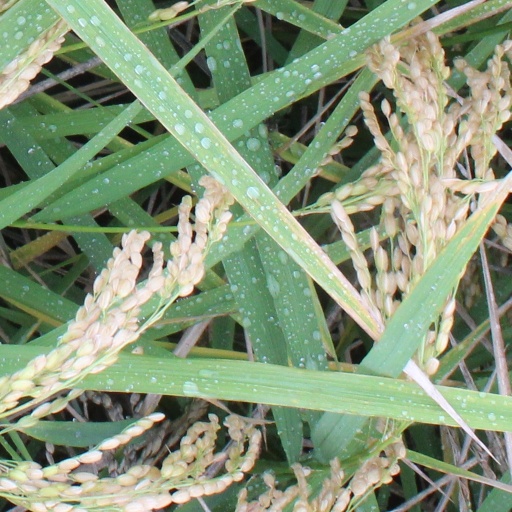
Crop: rice